Landing Craft Assault

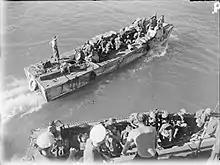
Indian troops embarking from the cruiser HMS "Kenya" in a landing craft assault (LCA 346) to take over from the Royal Marines, South of Ramree, Burma.

The invasion of French North Africa, Operation Torch, took place 8 November. The operation involved three Task Forces - Western, Centre, and Eastern - landing US and British divisions over 500 miles of coast.